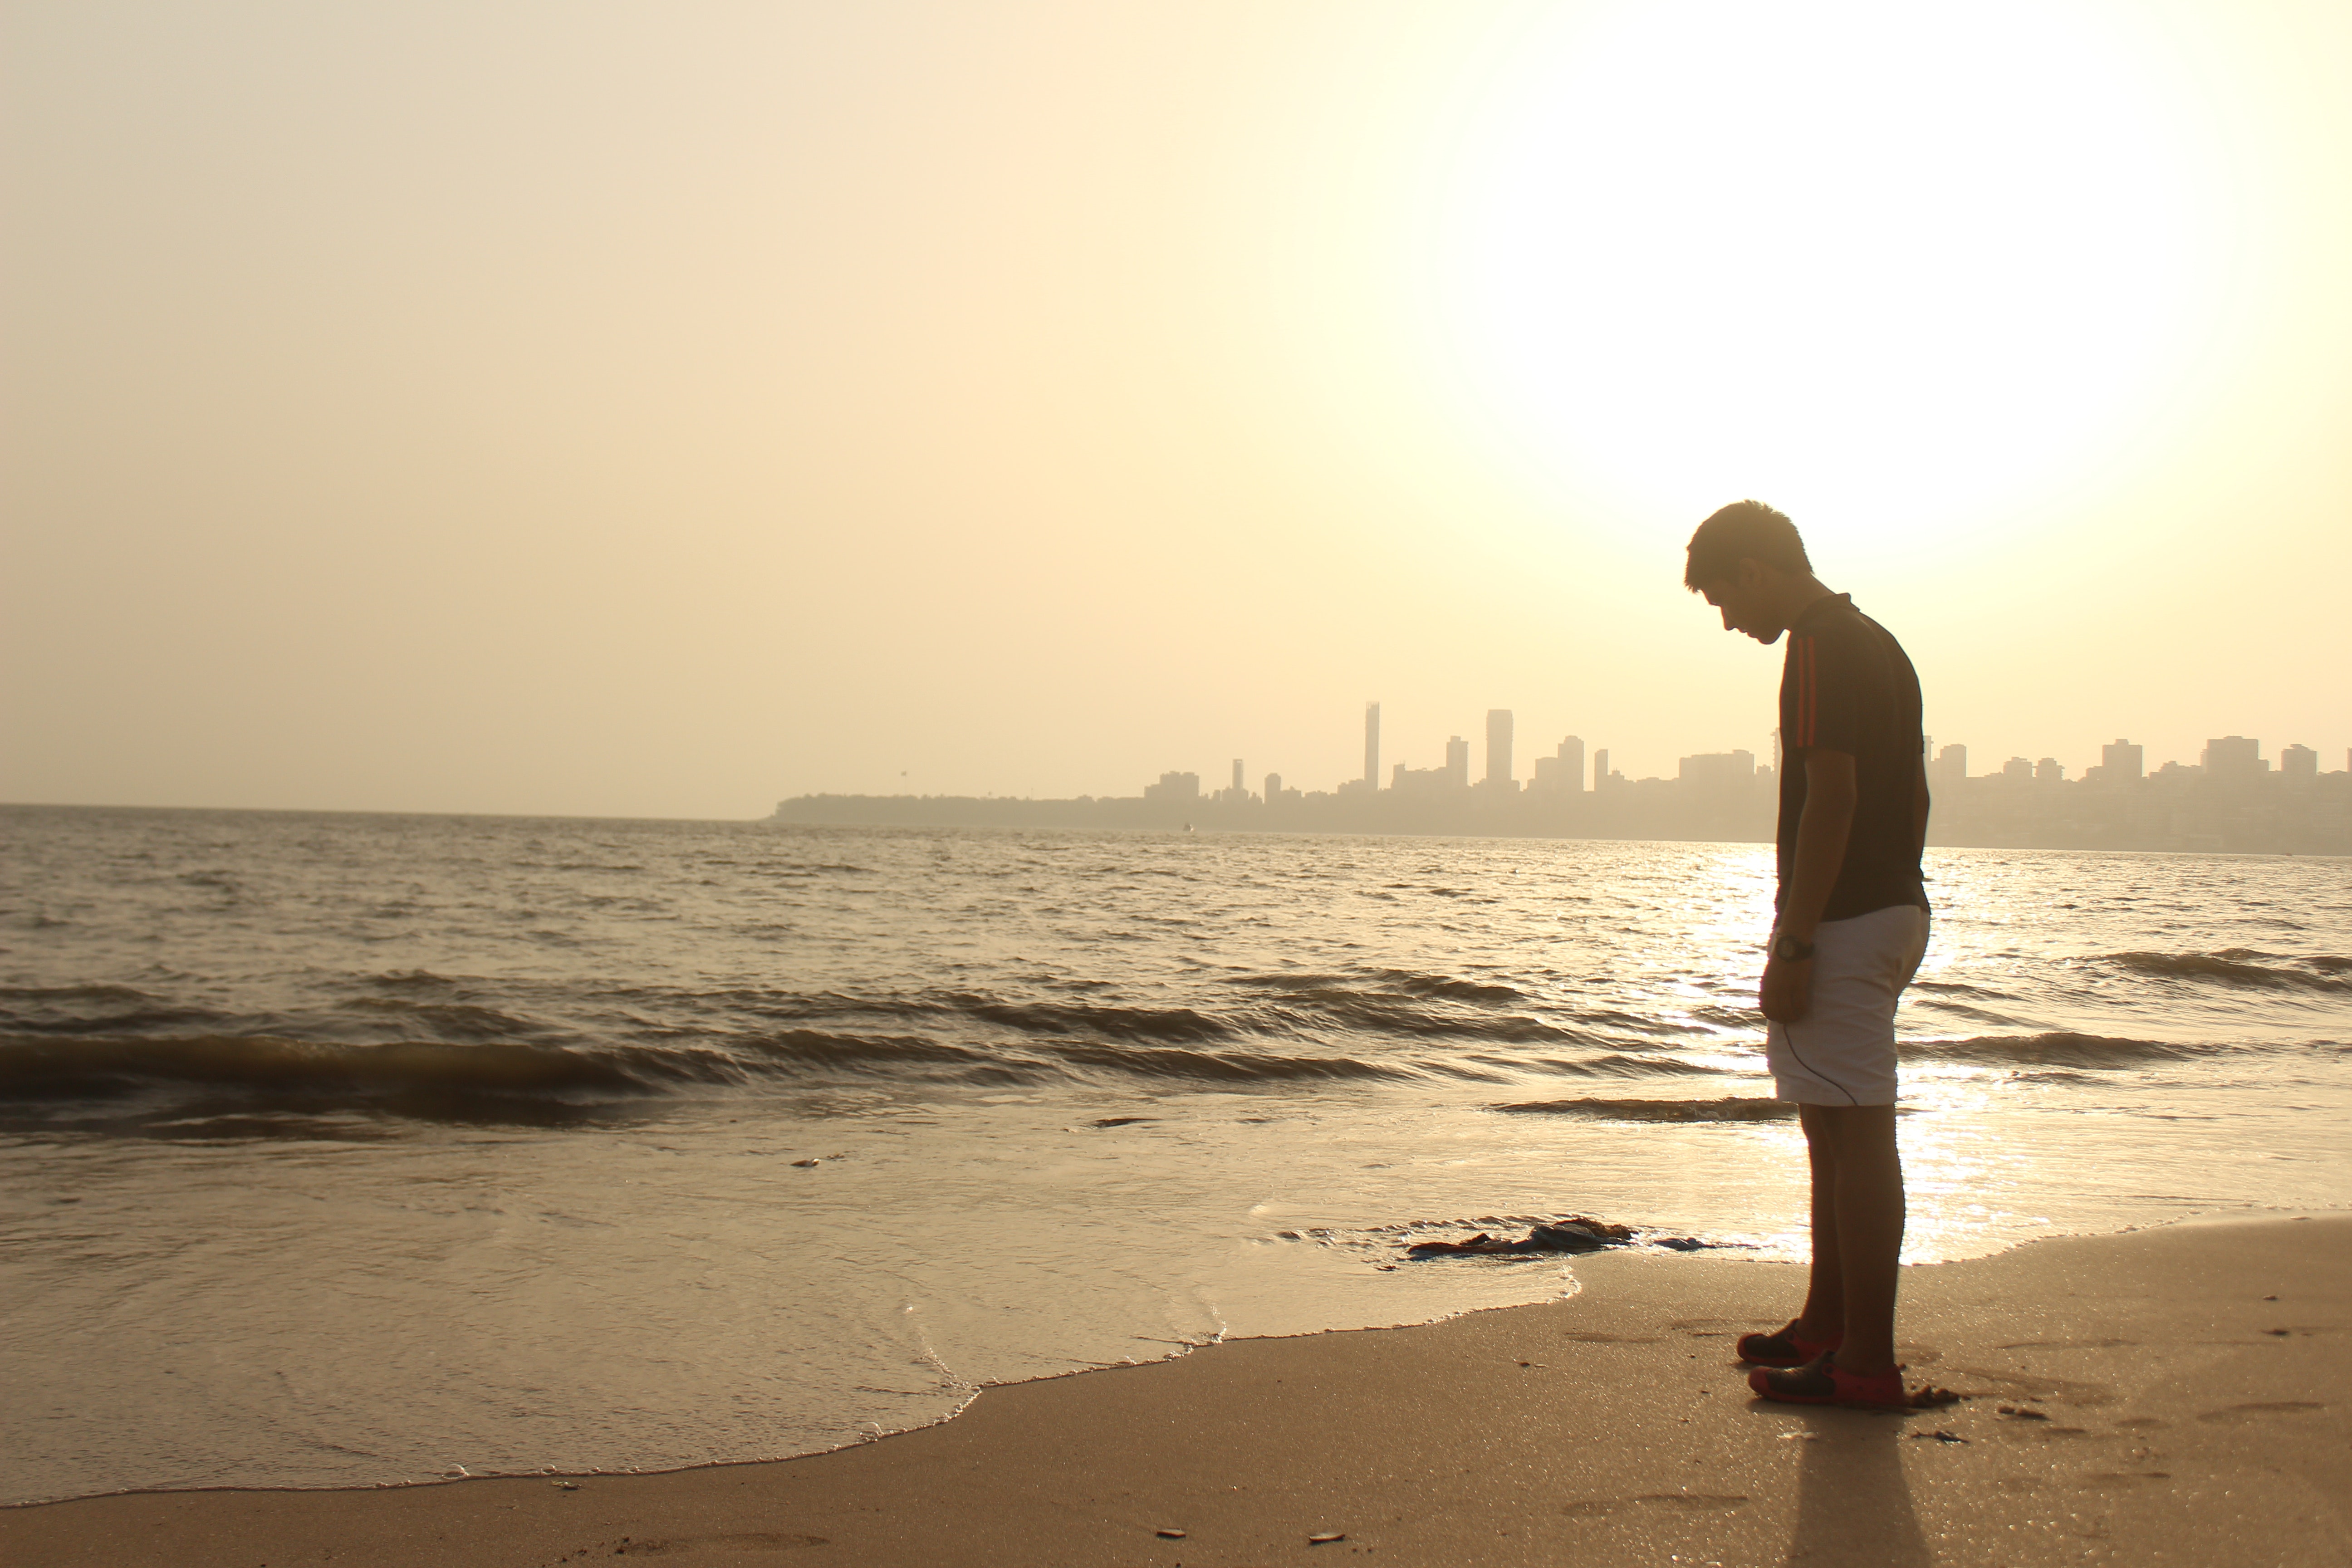
sea, beach, horizon, body of water, sky, ocean, shore, vacation, sun, water, fun, calm, standing, sunrise, summer, coast, morning, sand, sunset, sunlight, wave, evening, happiness, leisure, girl, stock photography